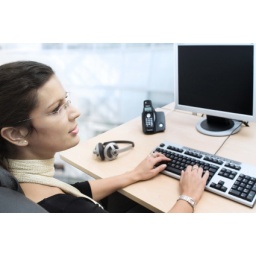
Young businesswoman works on a laptop computer in the modern office.